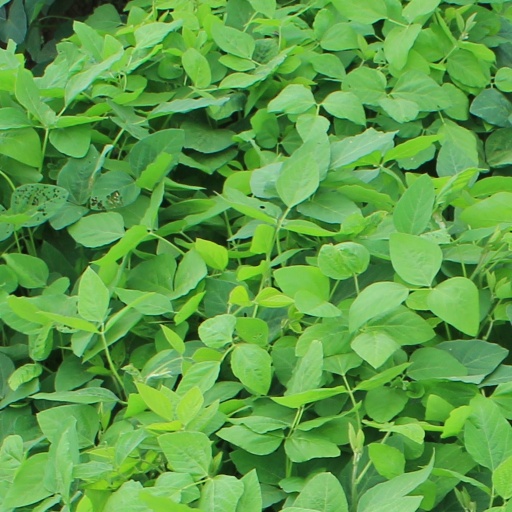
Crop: soybean